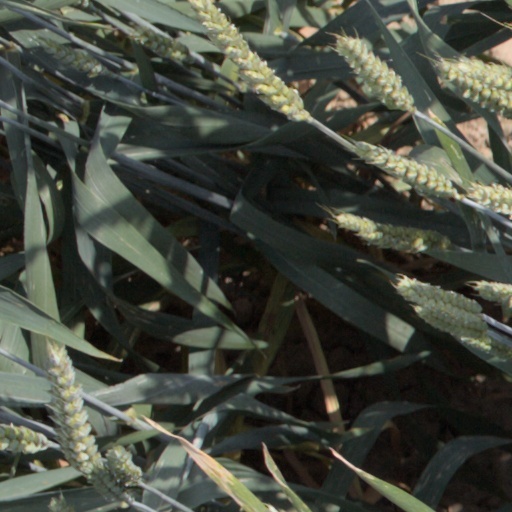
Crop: wheat